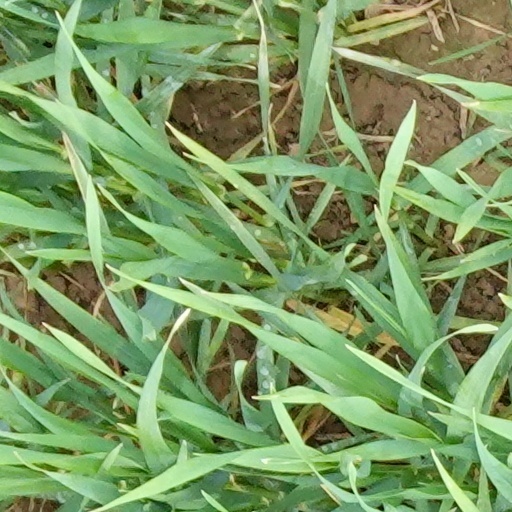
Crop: wheat